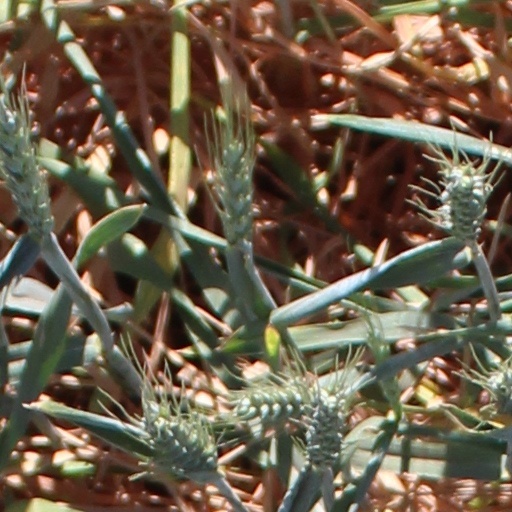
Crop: wheat